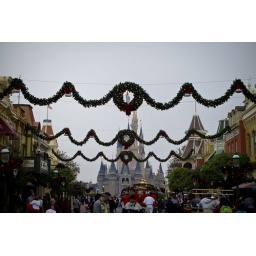
Looking up Main Street towards Cinderella's castle on a very gray morning at the Magic Kingdom in Disney World.